Madurodam

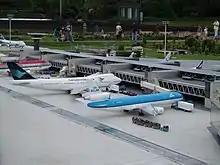
Miniature planes at the model of Schiphol airport in 2007

On 2 July 1952, the then teenage Princess Beatrix was appointed mayor of Madurodam, and was given a tour of her town. When Beatrix became Queen, she relinquished this title. After her resignation a new tradition arose: the city council would annually select a mayor from their midst. All members of the youth council are The Hague students. Every year schools from The Hague can nominate students to take part in the youth council.